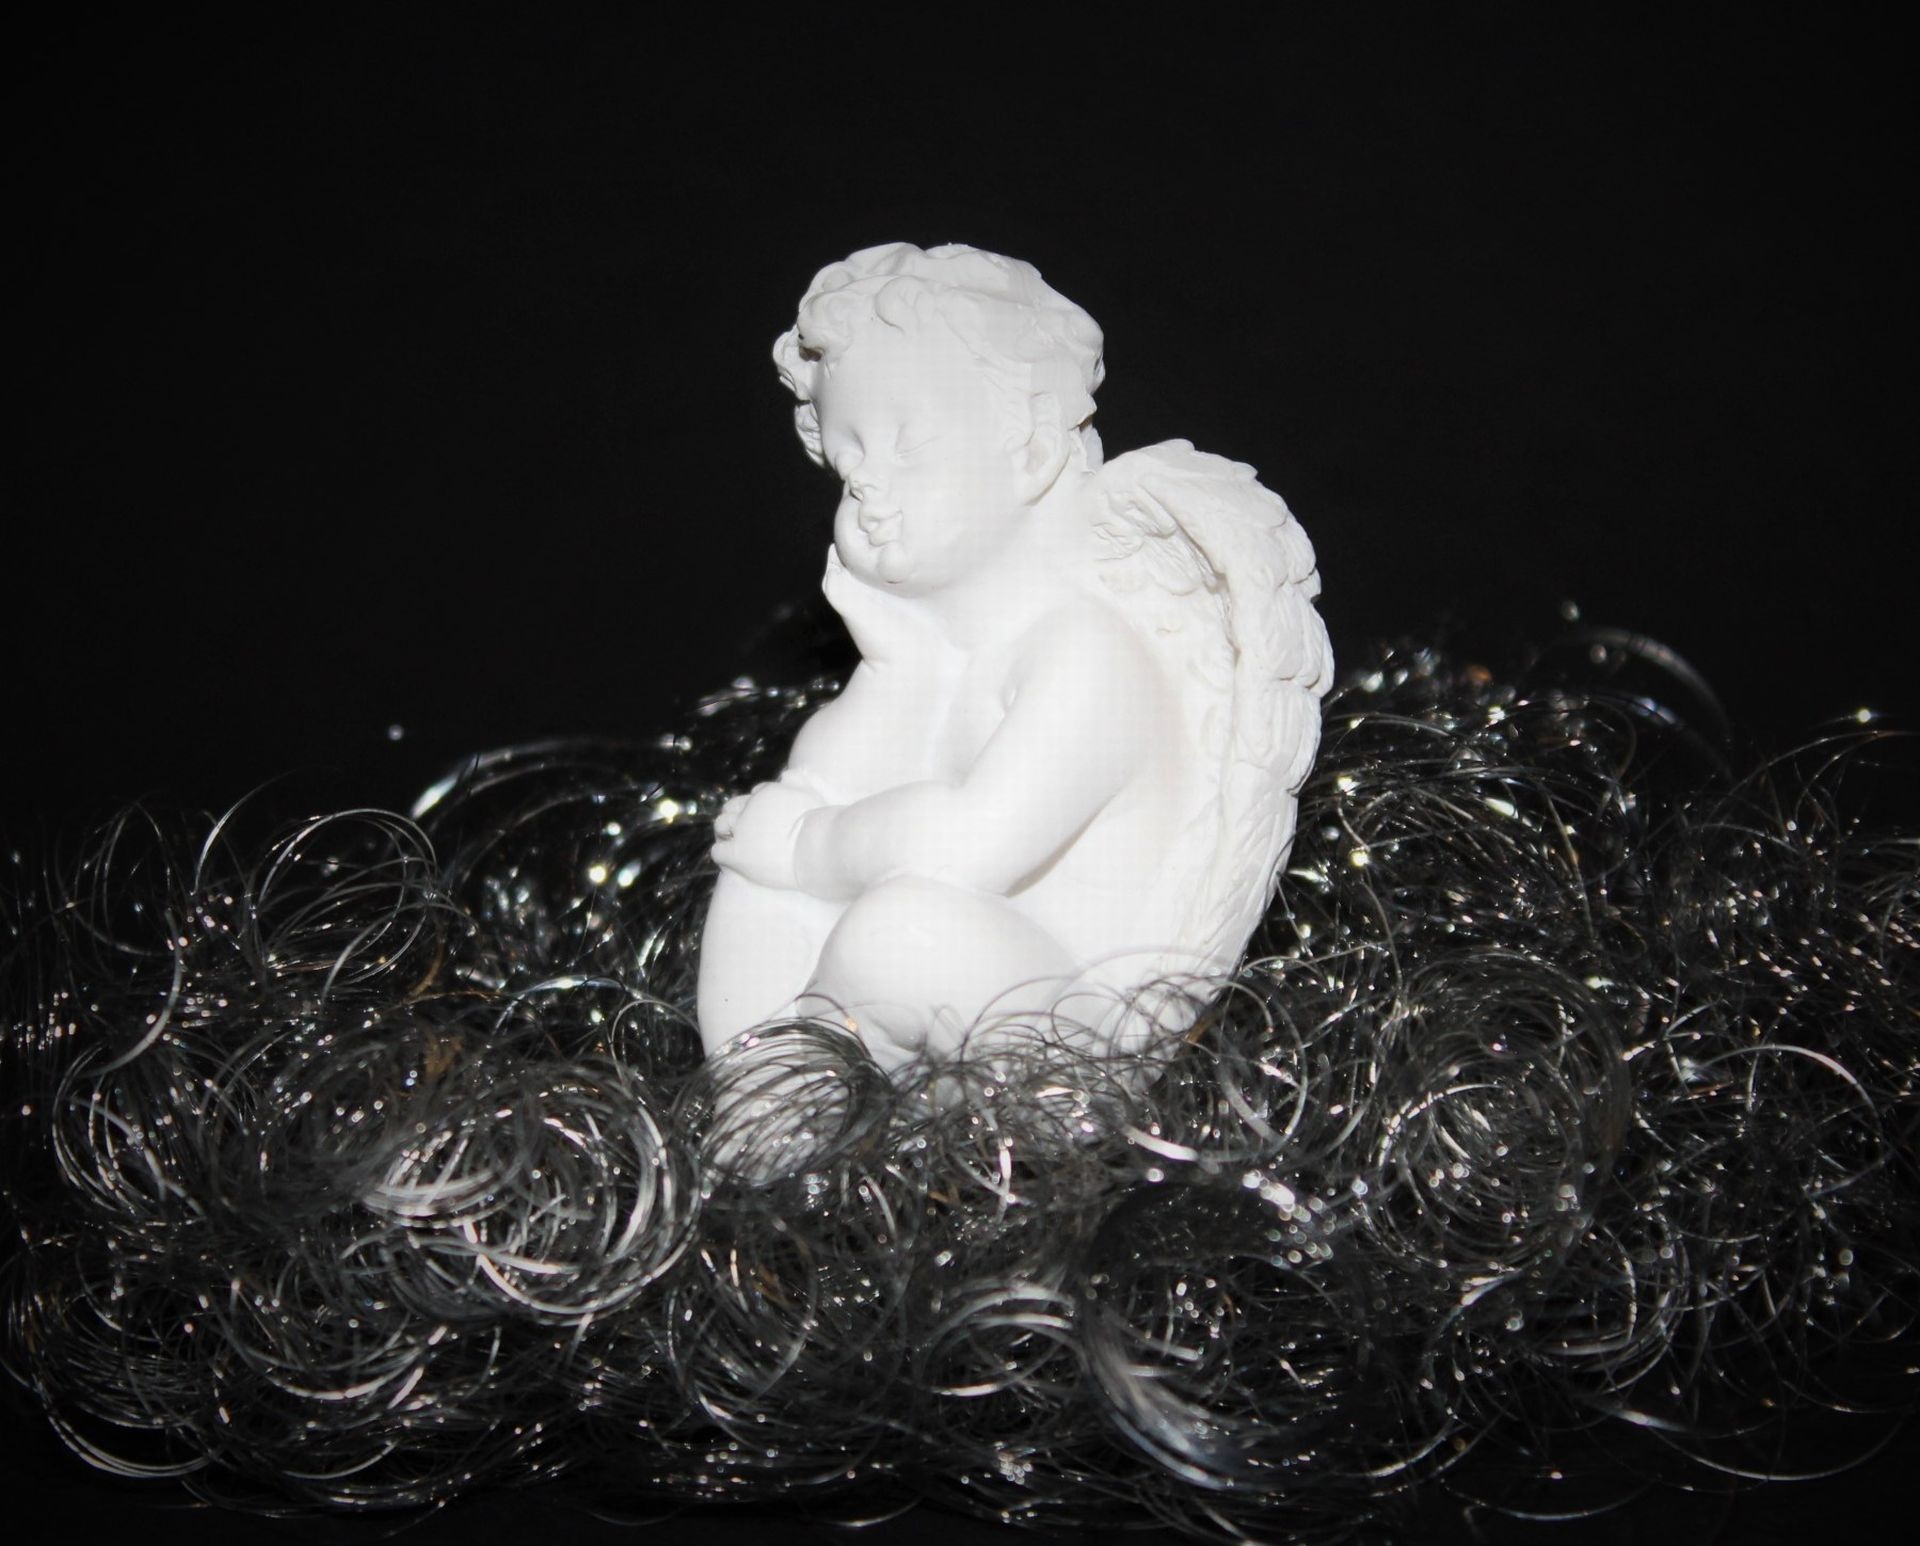
light, black and white, white, statue, darkness, black, monochrome, deco, sculpture, angel, art, background, figure, faith, angel figure, melancholic, guardian angel, monochrome photography